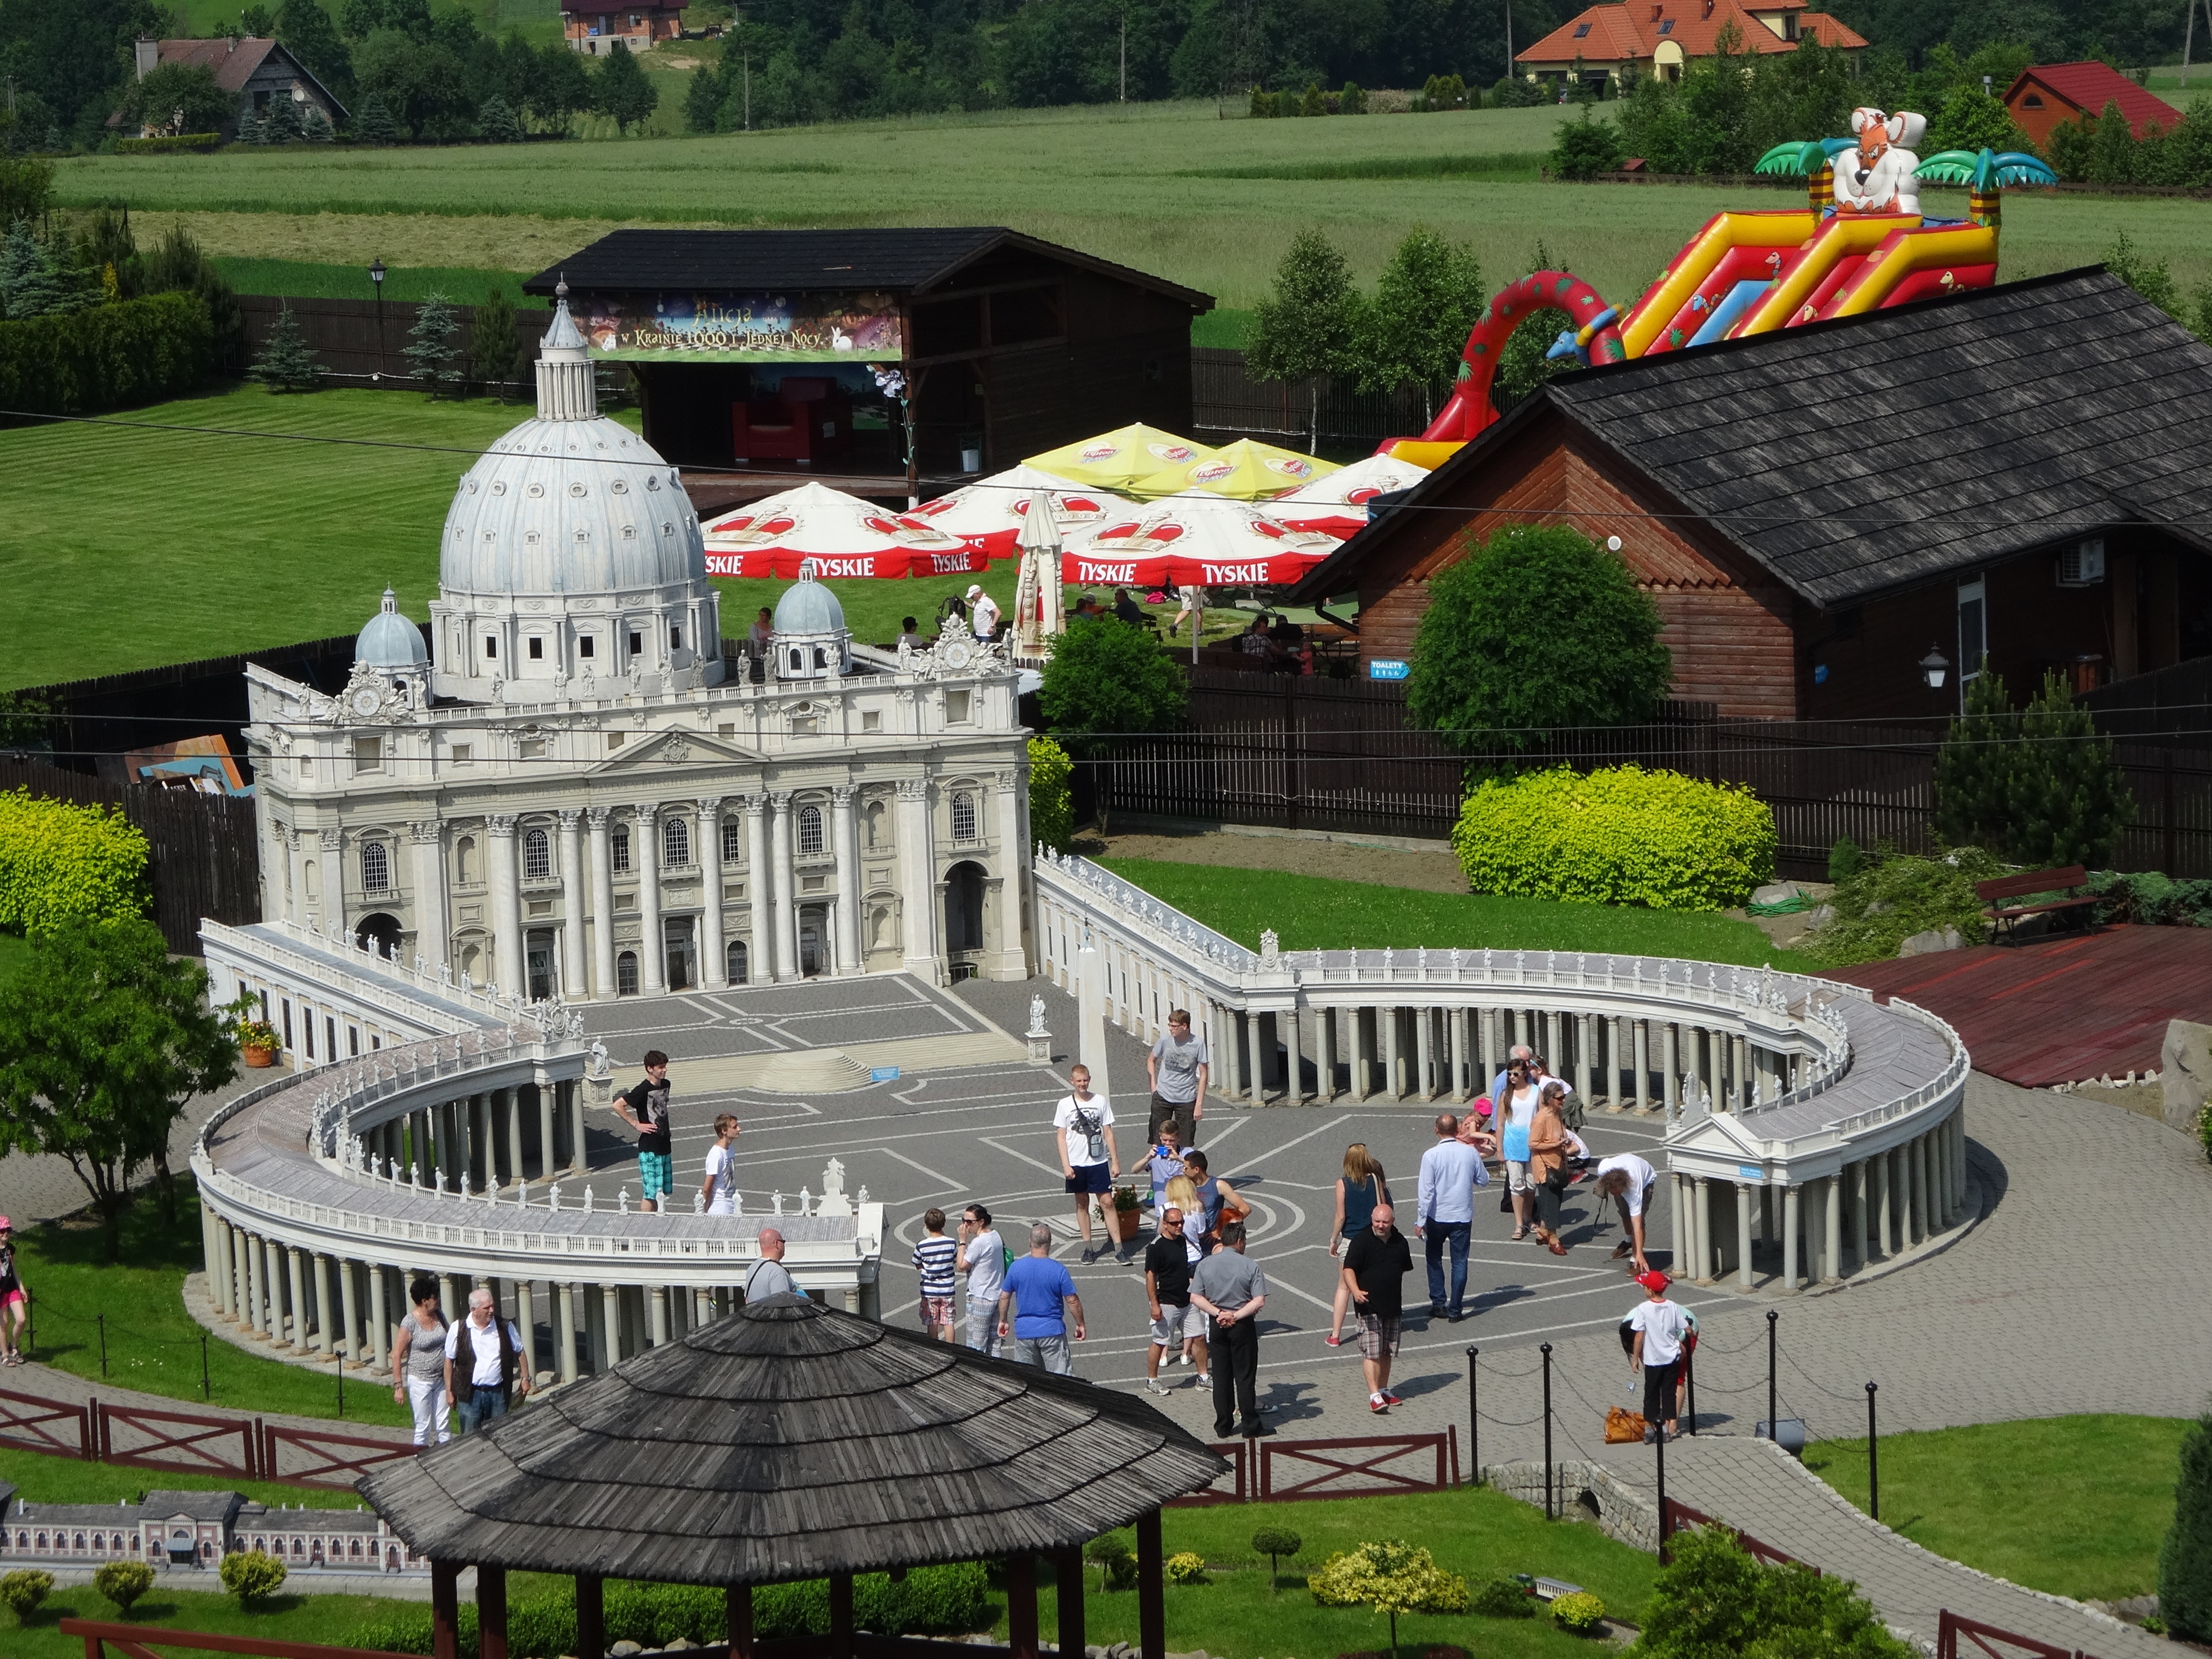
palace, amusement park, plaza, park, landmark, tourism, tour, poland, shrine, town square, estate, miniature park, inwa d